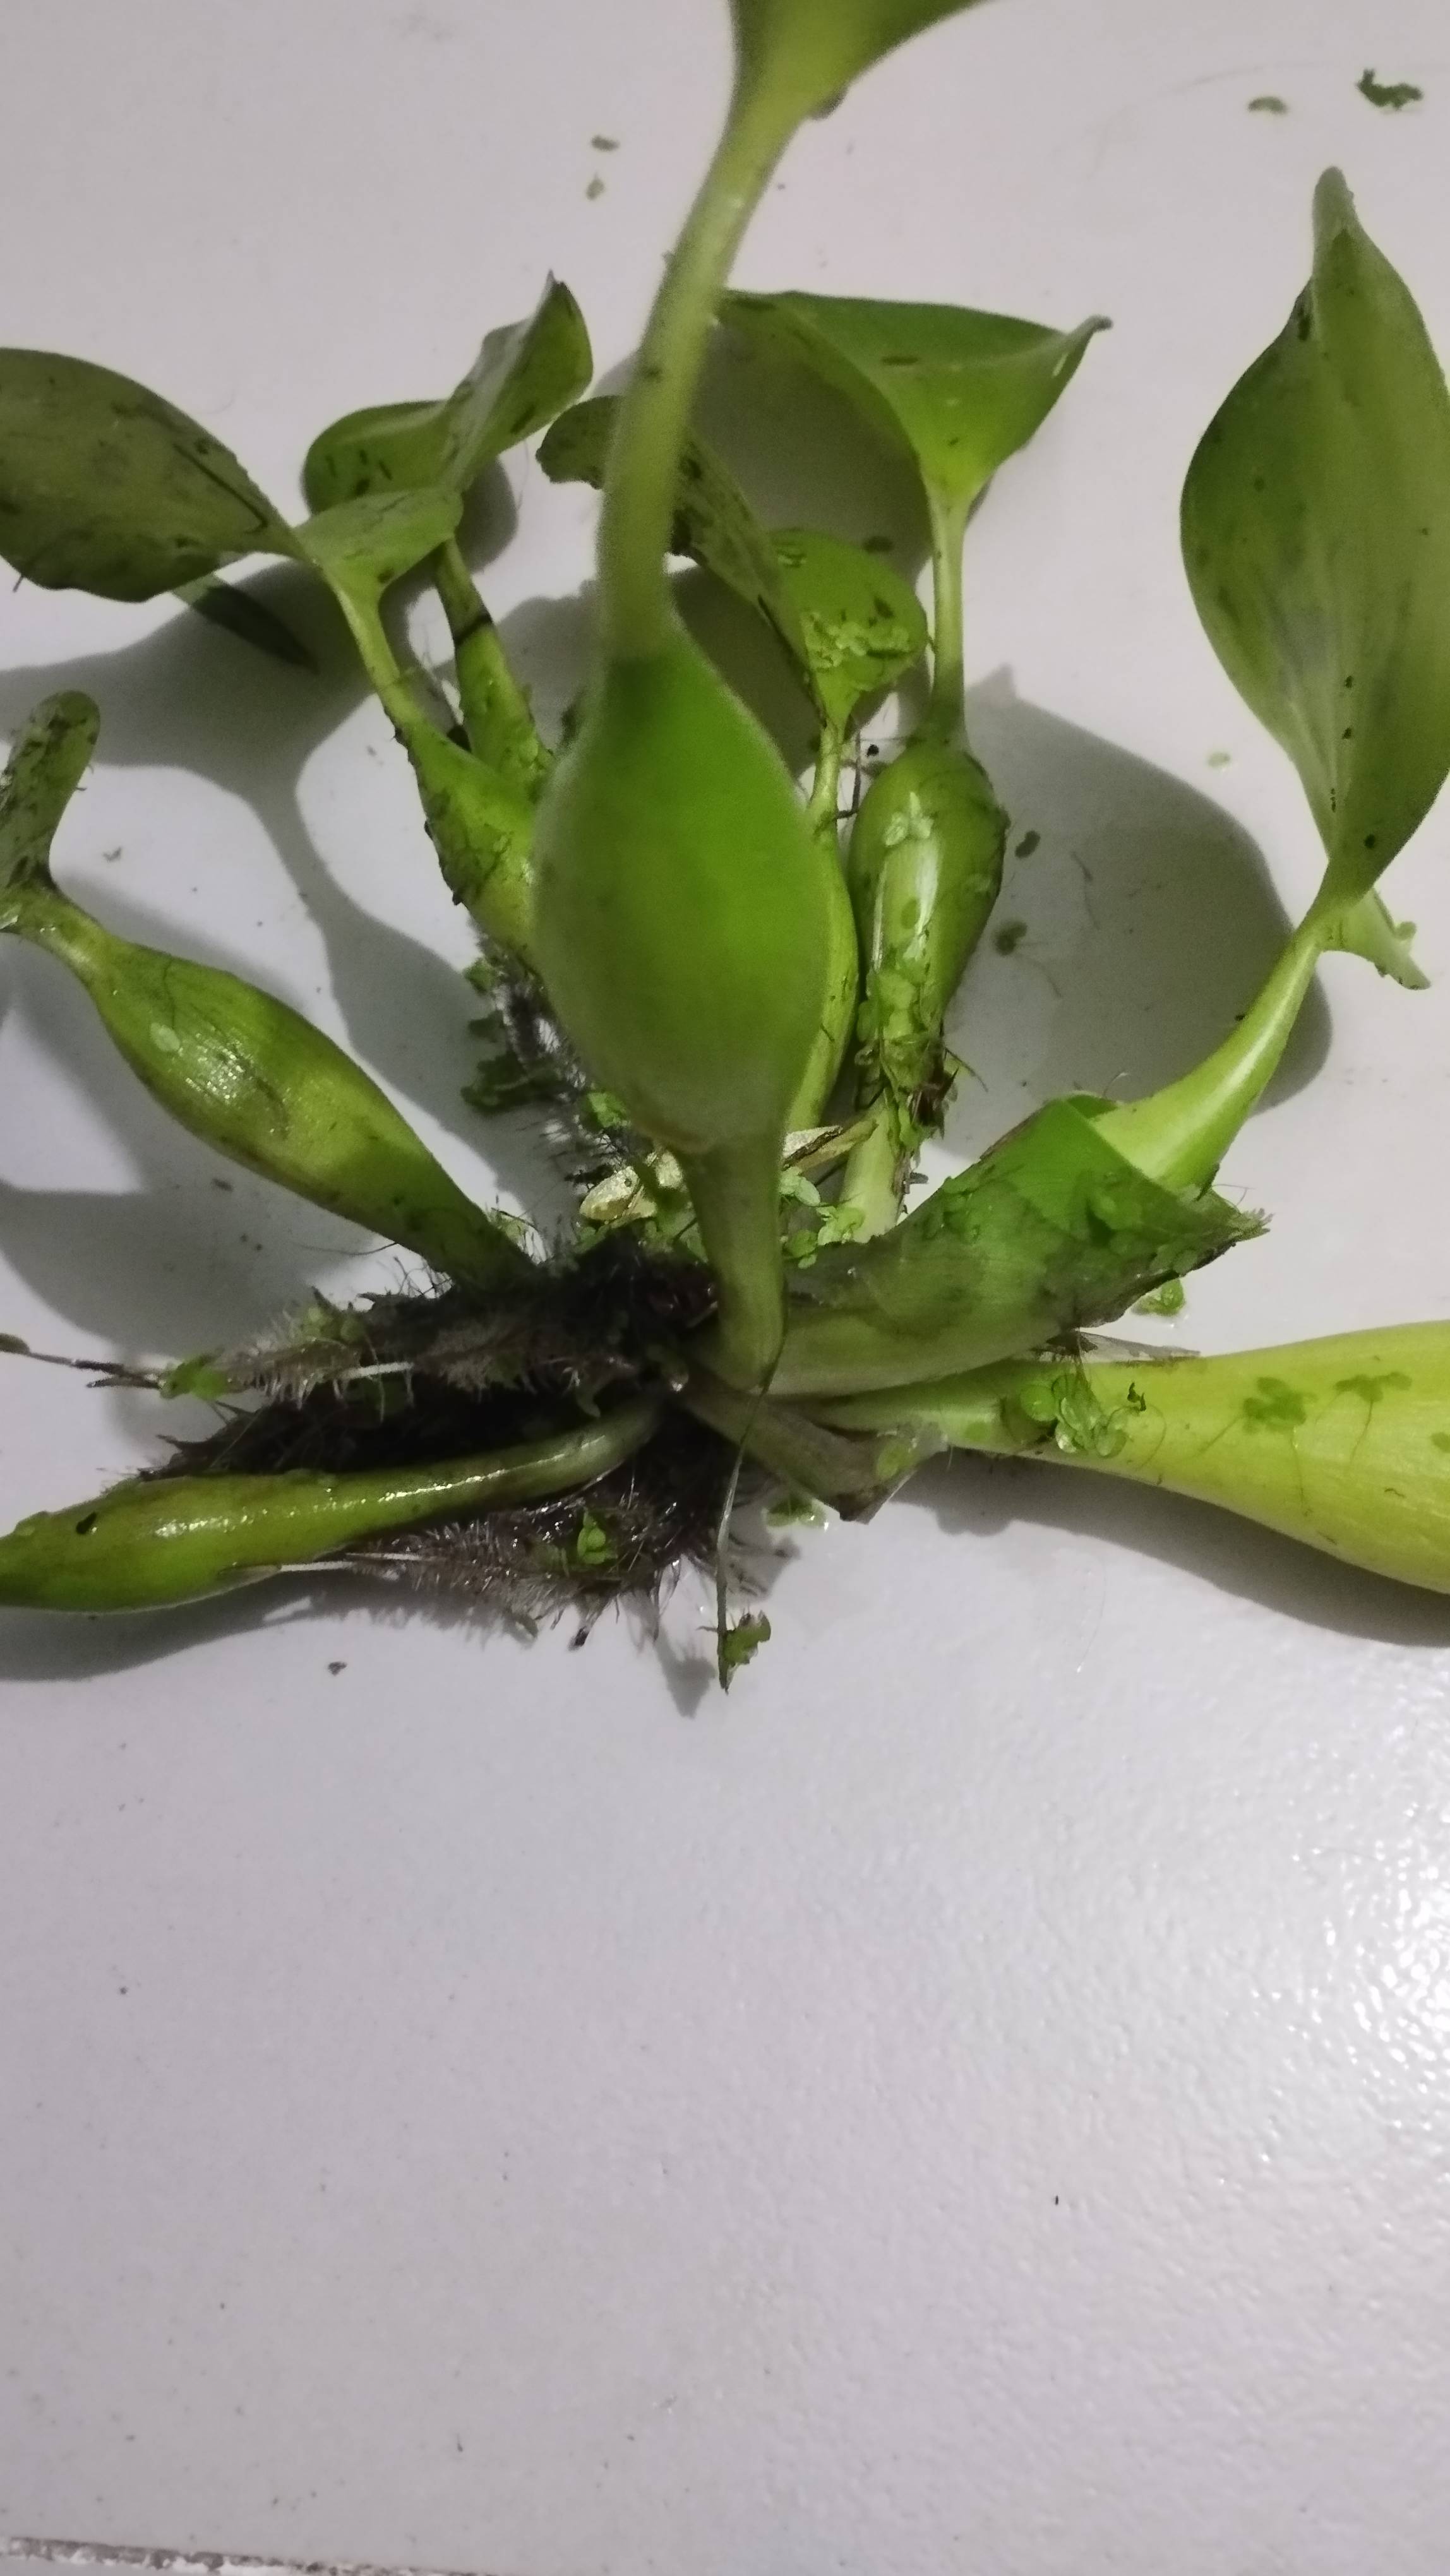
Species: Common Water Hyacinth (Eichornia crassipes)